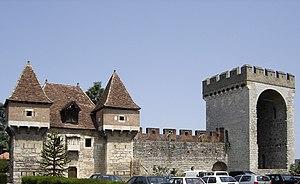
Les remparts médiévaux, la Barbacane à Cahors, France.
Cahors /ka.ɔʁ/ est une commune d'Occitanie, située dans le quart sud-ouest du pays. Préfecture du Lot, elle est située dans la région Occitanie. Principale ville du département, forte de 19 340 habitants, au cœur d'une agglomération de 40 669 habitants, Cahors est la capitale historique du Quercy. Ses habitants sont appelés les Cadurciens.
Dans la construction, le terme de barbacane recouvre plusieurs significations.